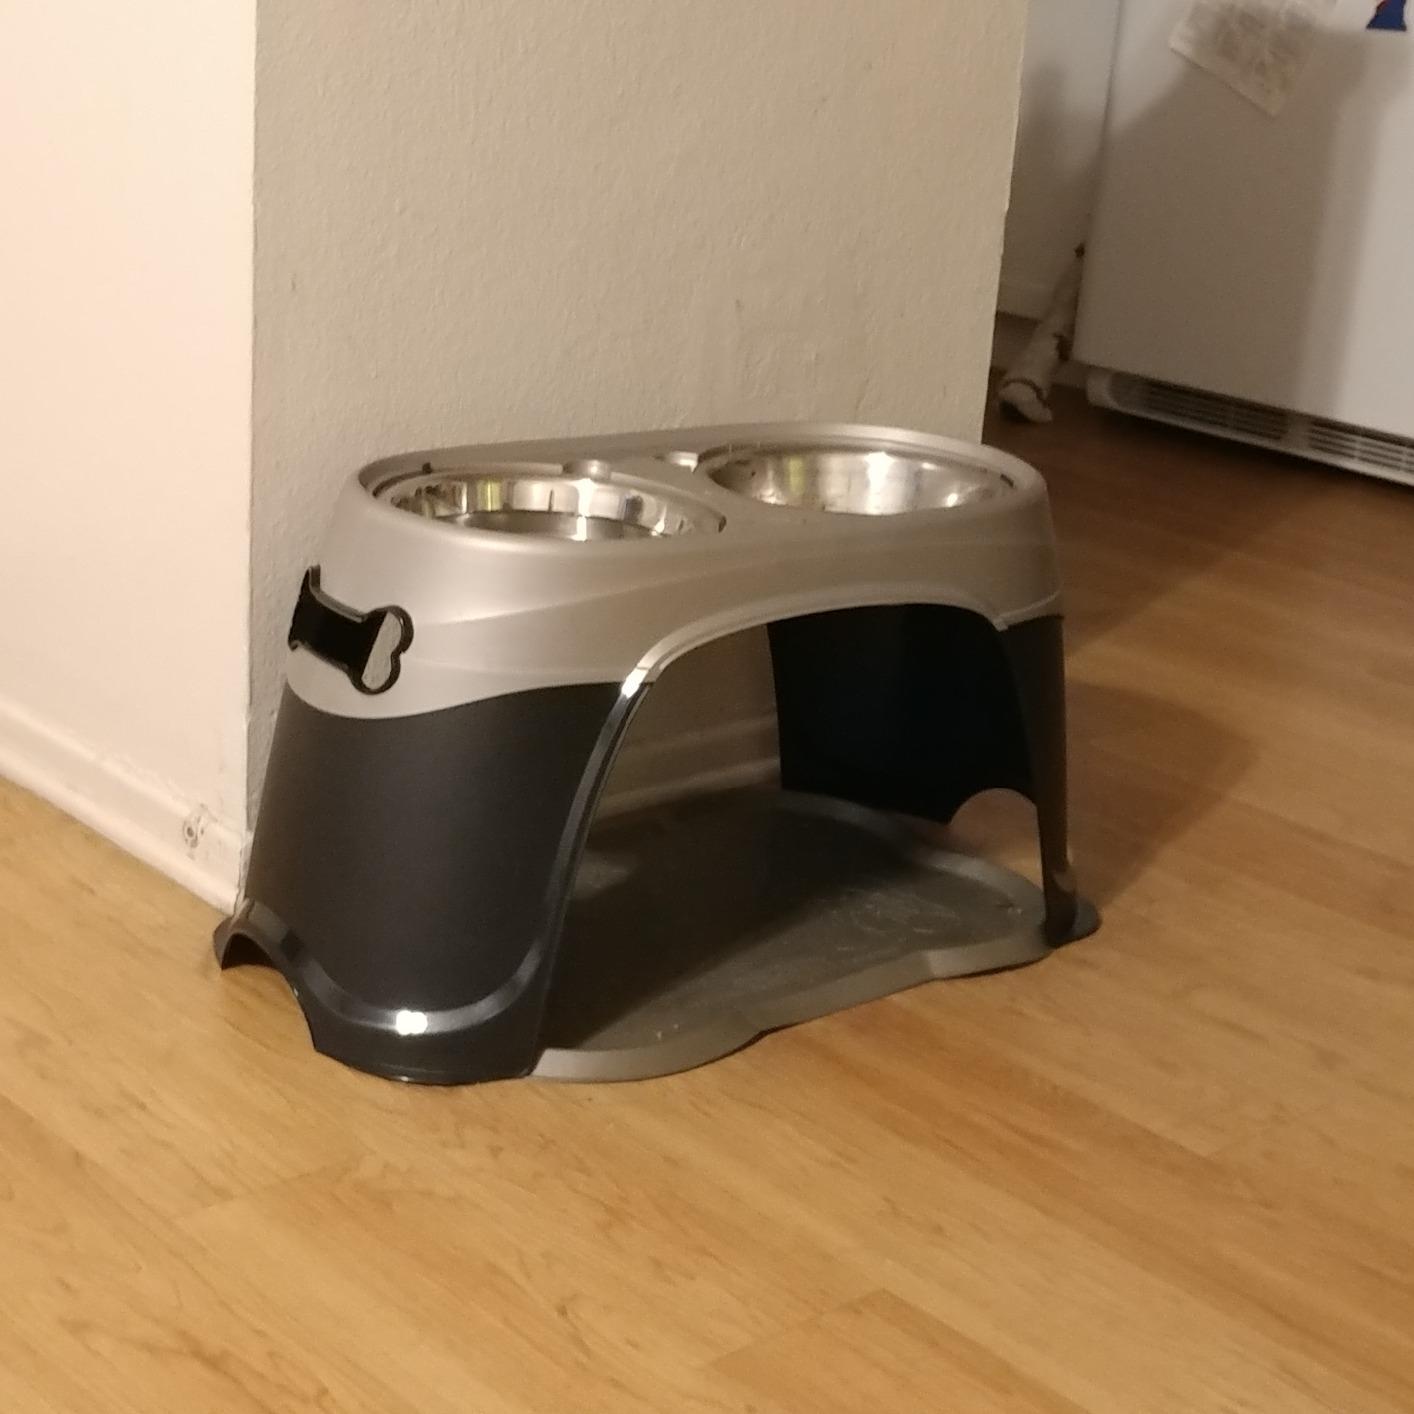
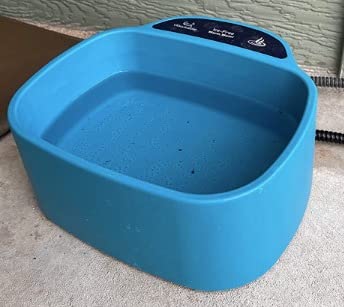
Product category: items_bowl
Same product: no